Hrdějovice

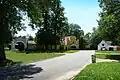
Centre of Opatovice

Among the landmarks of Hrdějovice is the Chapel of the Virgin Mary, built in the Baroque style in the mid-18th century and rebuilt in 1876, and a pilgrimage chapel with a healing well from 1889.